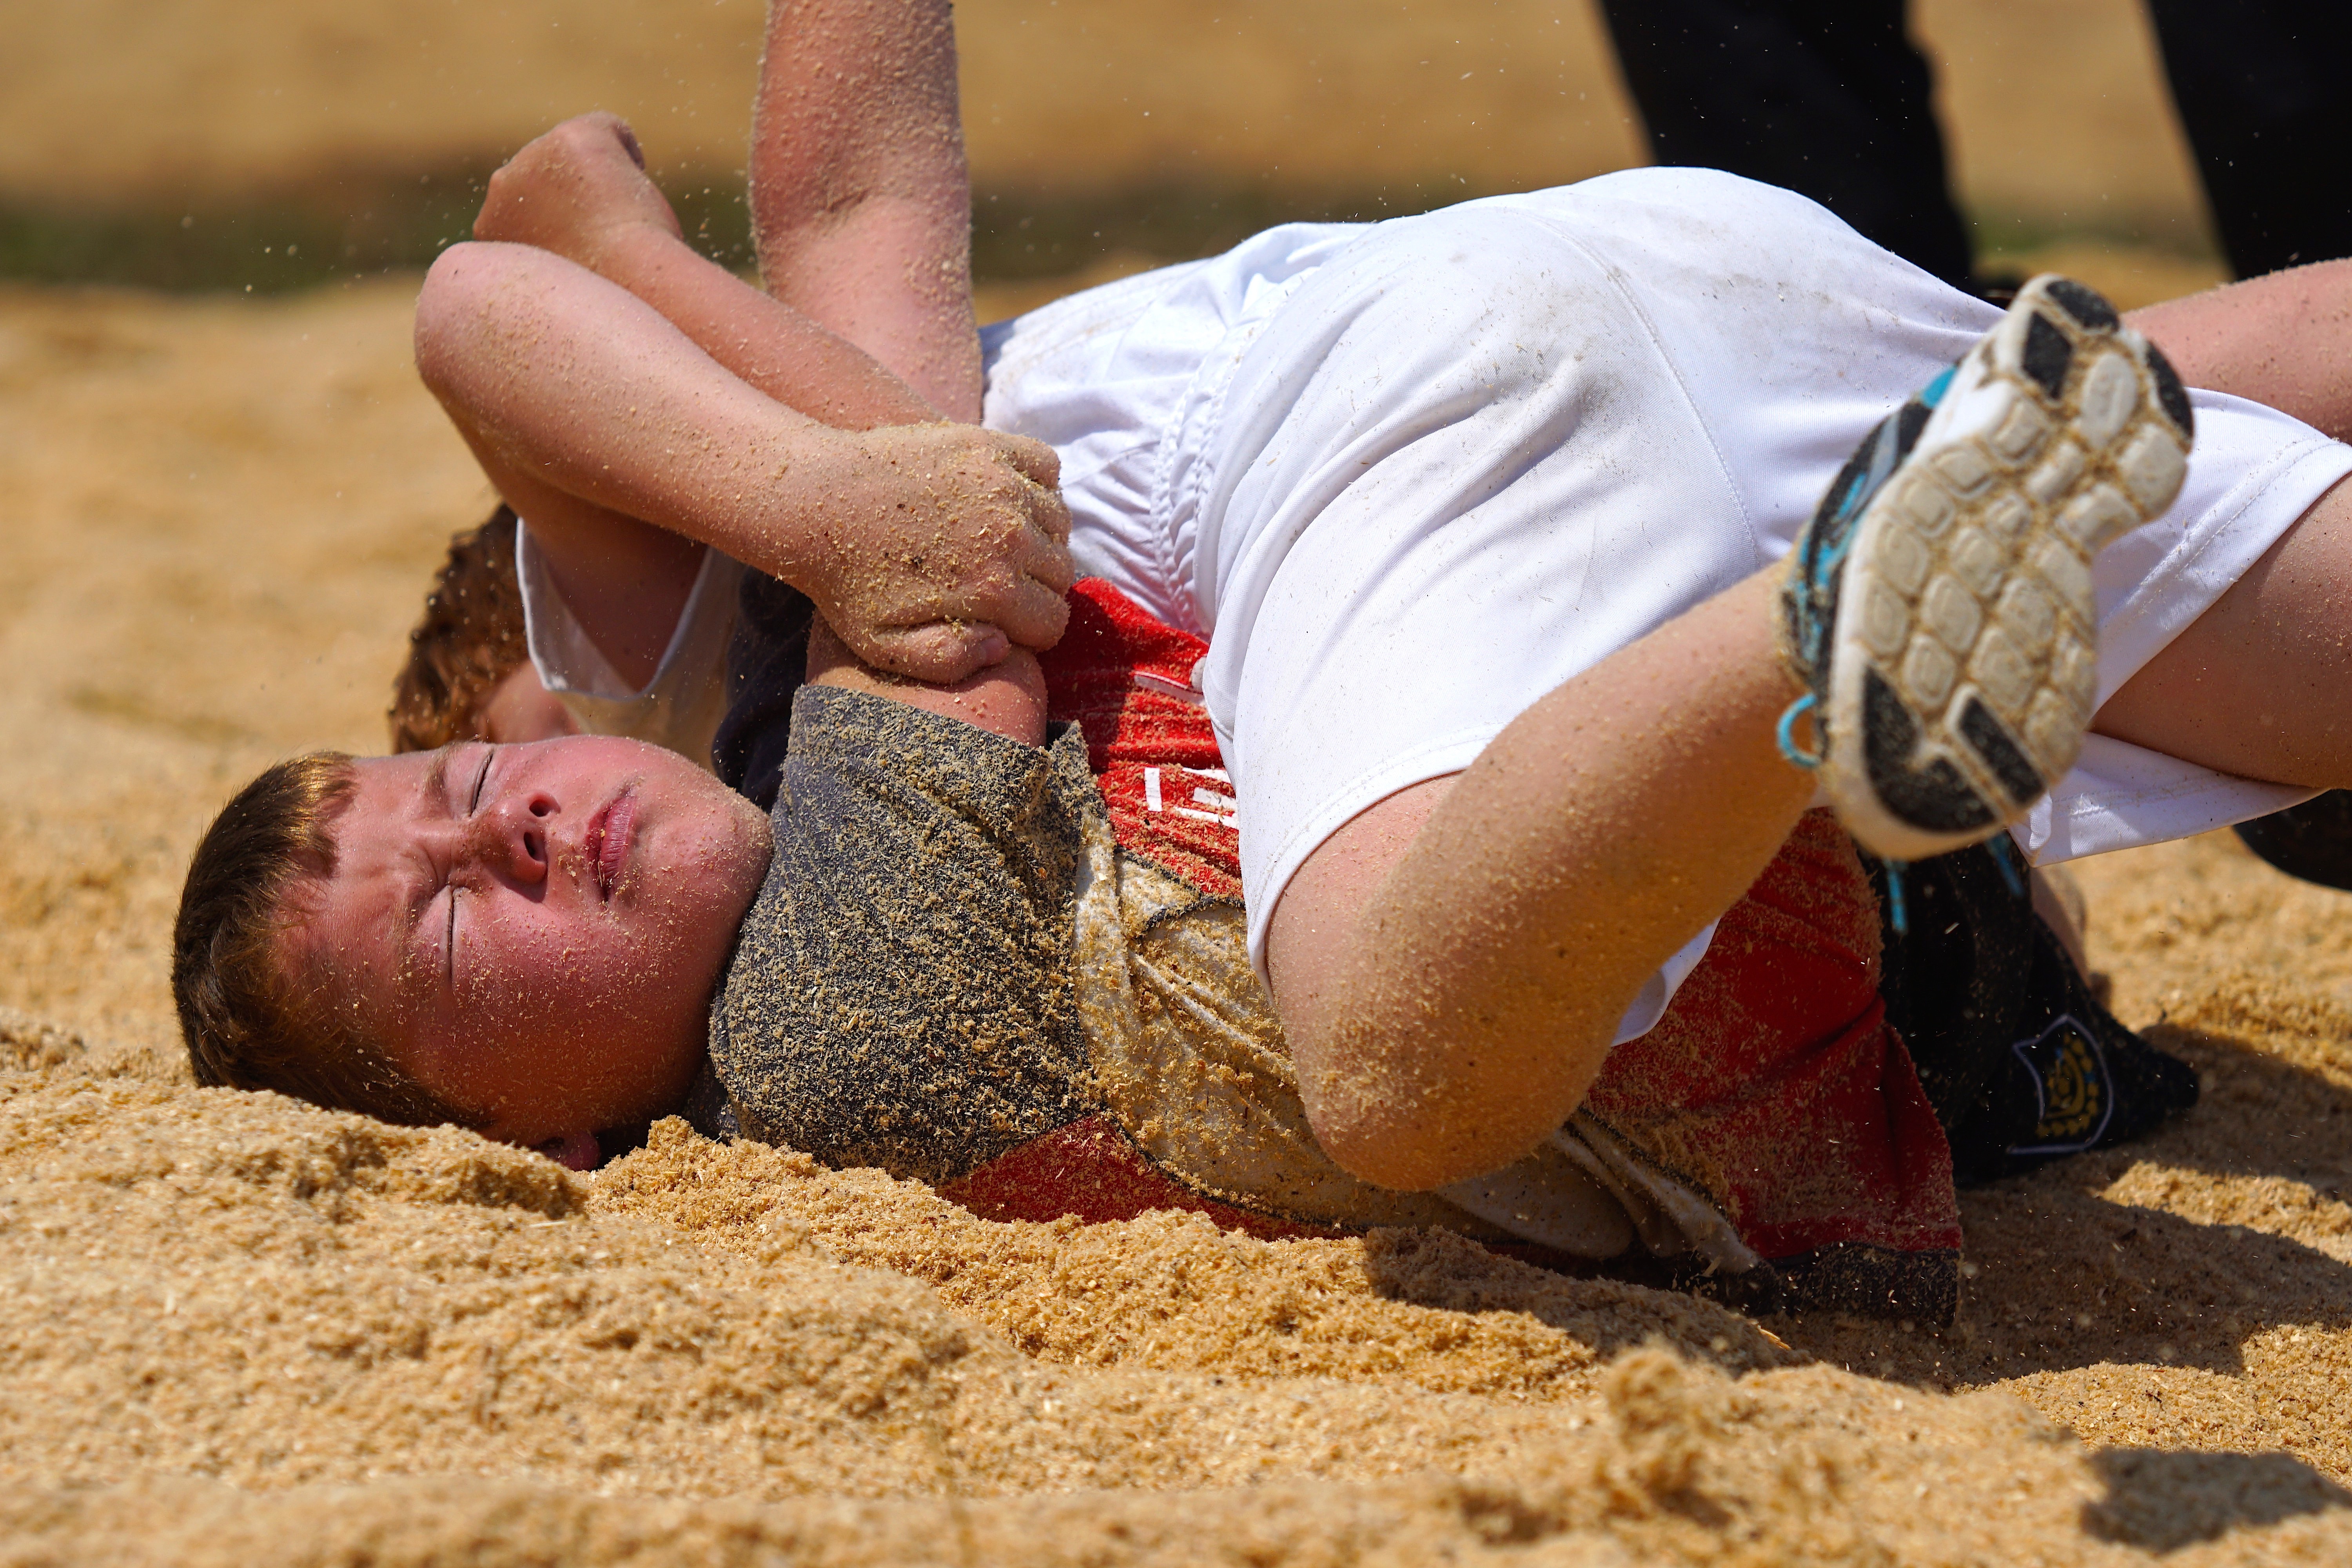
sand, play, leg, child, swing, competition, guys, wrestle, sawdust